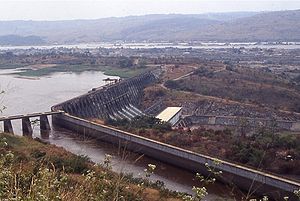
Mobutu Sese Seko / Liv og virke / Zaireanisation
Floden Ingas dæmning.
Mobutu Sese Seko Nkuku Ngbendu wa Za Banga var præsident i Zaïre i ca. 32 år. Hans styre var autoritært, anti-kolonialistisk og anti-kommunistisk.